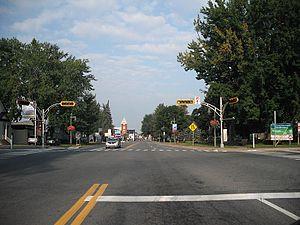
Vue de Louiseville, dans l'ouest de la Mauricie, à partir de la route 138 direction ouest (Avenue Saint-Laurent), à l'intersection avec la route 349 (Rue Notre-Dame).
La route 349 est une route régionale québécoise située sur la rive nord du fleuve Saint-Laurent. Elle dessert les régions administratives de la Mauricie et de Lanaudière.
Louiseville est une ville du Québec située dans la MRC de Maskinongé dans la région administrative de la Mauricie.